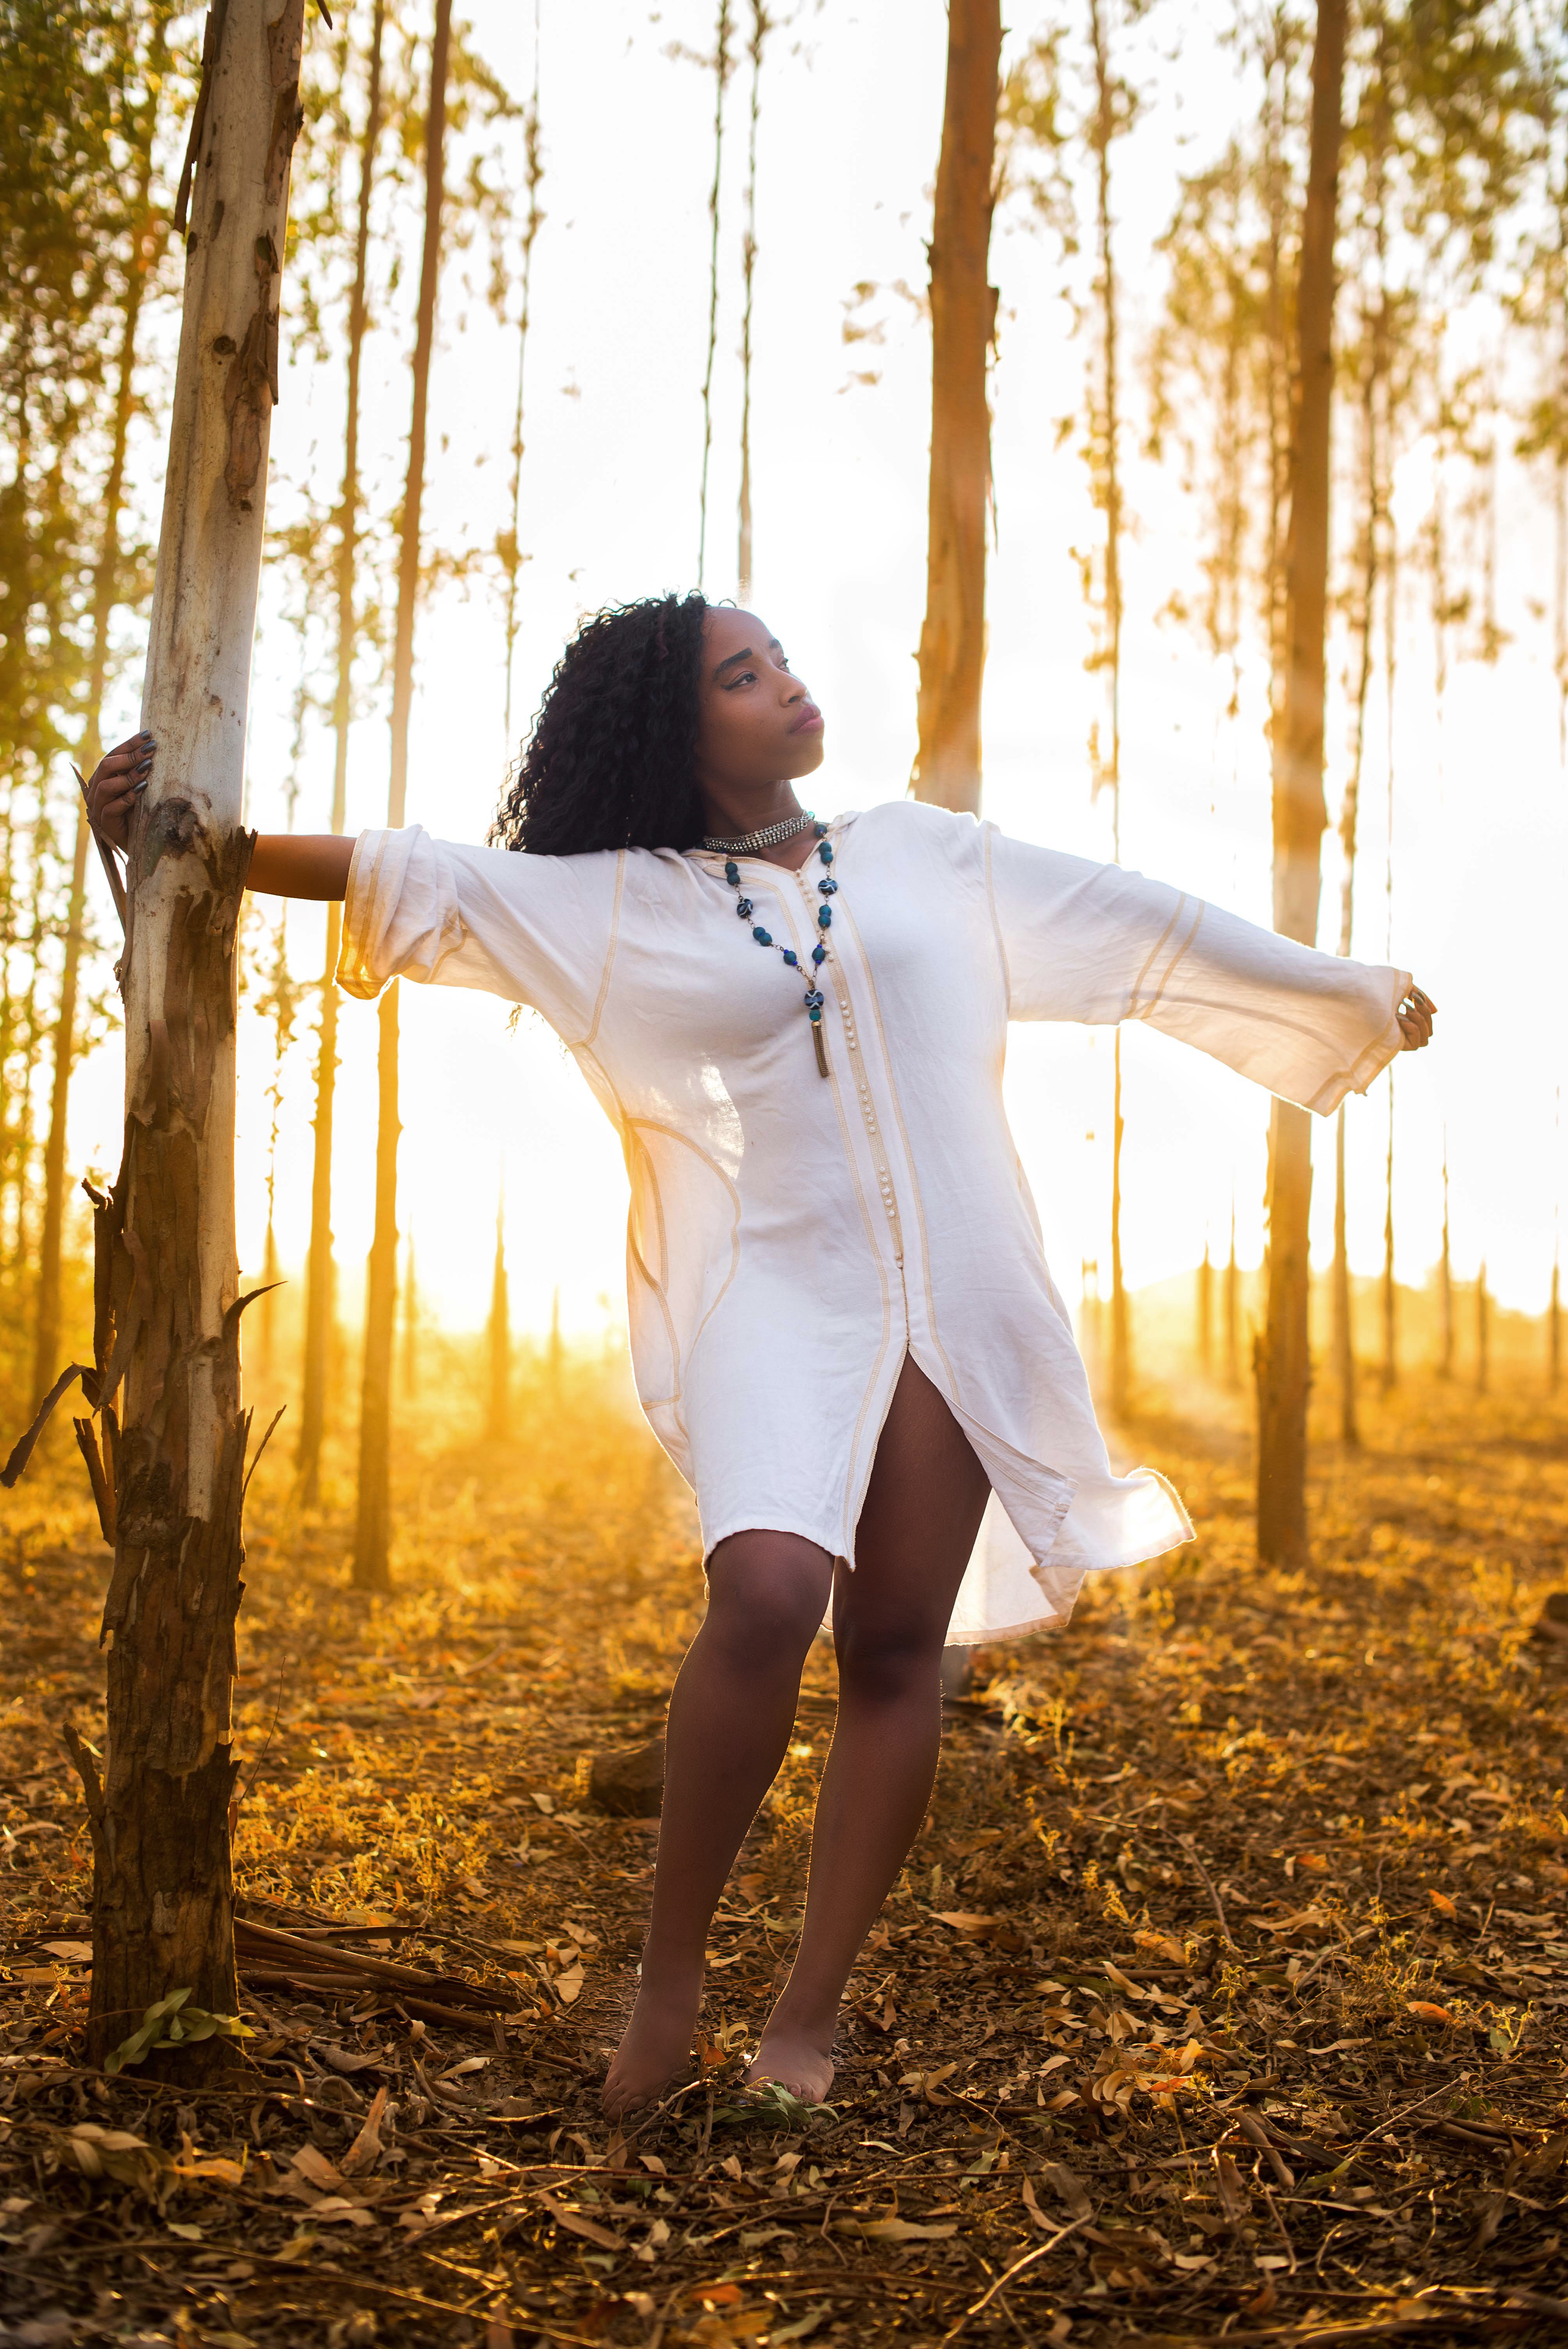
nature, photograph, beauty, girl, tree, yellow, lady, woody plant, light, sunlight, photography, fun, dress, leg, standing, human body, grass, autumn, happiness, plant, backlighting, woodland, flash photography, spring, photo shoot, stock photography